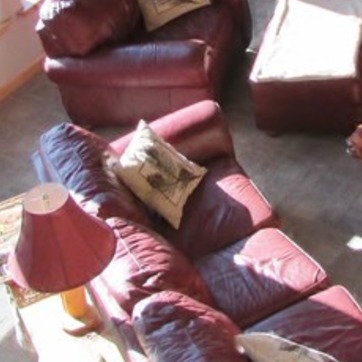
Material: fabric